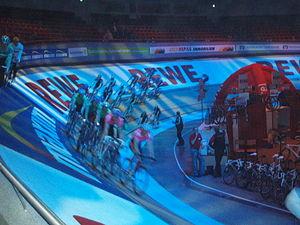
Les Six Jours de Dortmund sont une ancienne course cycliste de six jours disputée aux Westfalenhallen de Dortmund, en Allemagne. Ils sont organisés annuellement de 1926 à 2008, à l'exception des années 1935 à 1951 durant lesquelles ils n'ont pas eu lieu. La course disparaît après une dernière édition en 2008.
La course à l'américaine est une compétition de cyclisme sur piste se disputant avec des sprints intermédiaires et courue par équipes de deux coureurs. Le classement s’établit à la distance et aux points gagnés par les coureurs.